Stéphane Bern

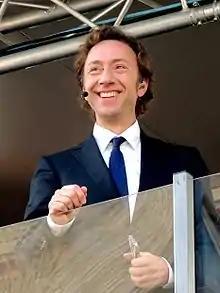
Stéphane Bern in 2012

Stéphane Bern (born 14 November 1963) is a French-Luxembourgish journalist, radio host and television presenter. He is known as a specialist in nobility and royalty. He has been awarded honours by several nations, including the Ordre des Arts et des Lettres (France), the Order of Grimaldi (Monaco), and the Order of the British Empire (United Kingdom).